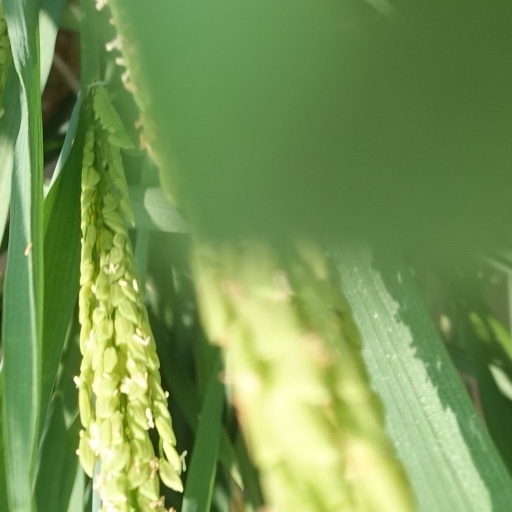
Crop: rice